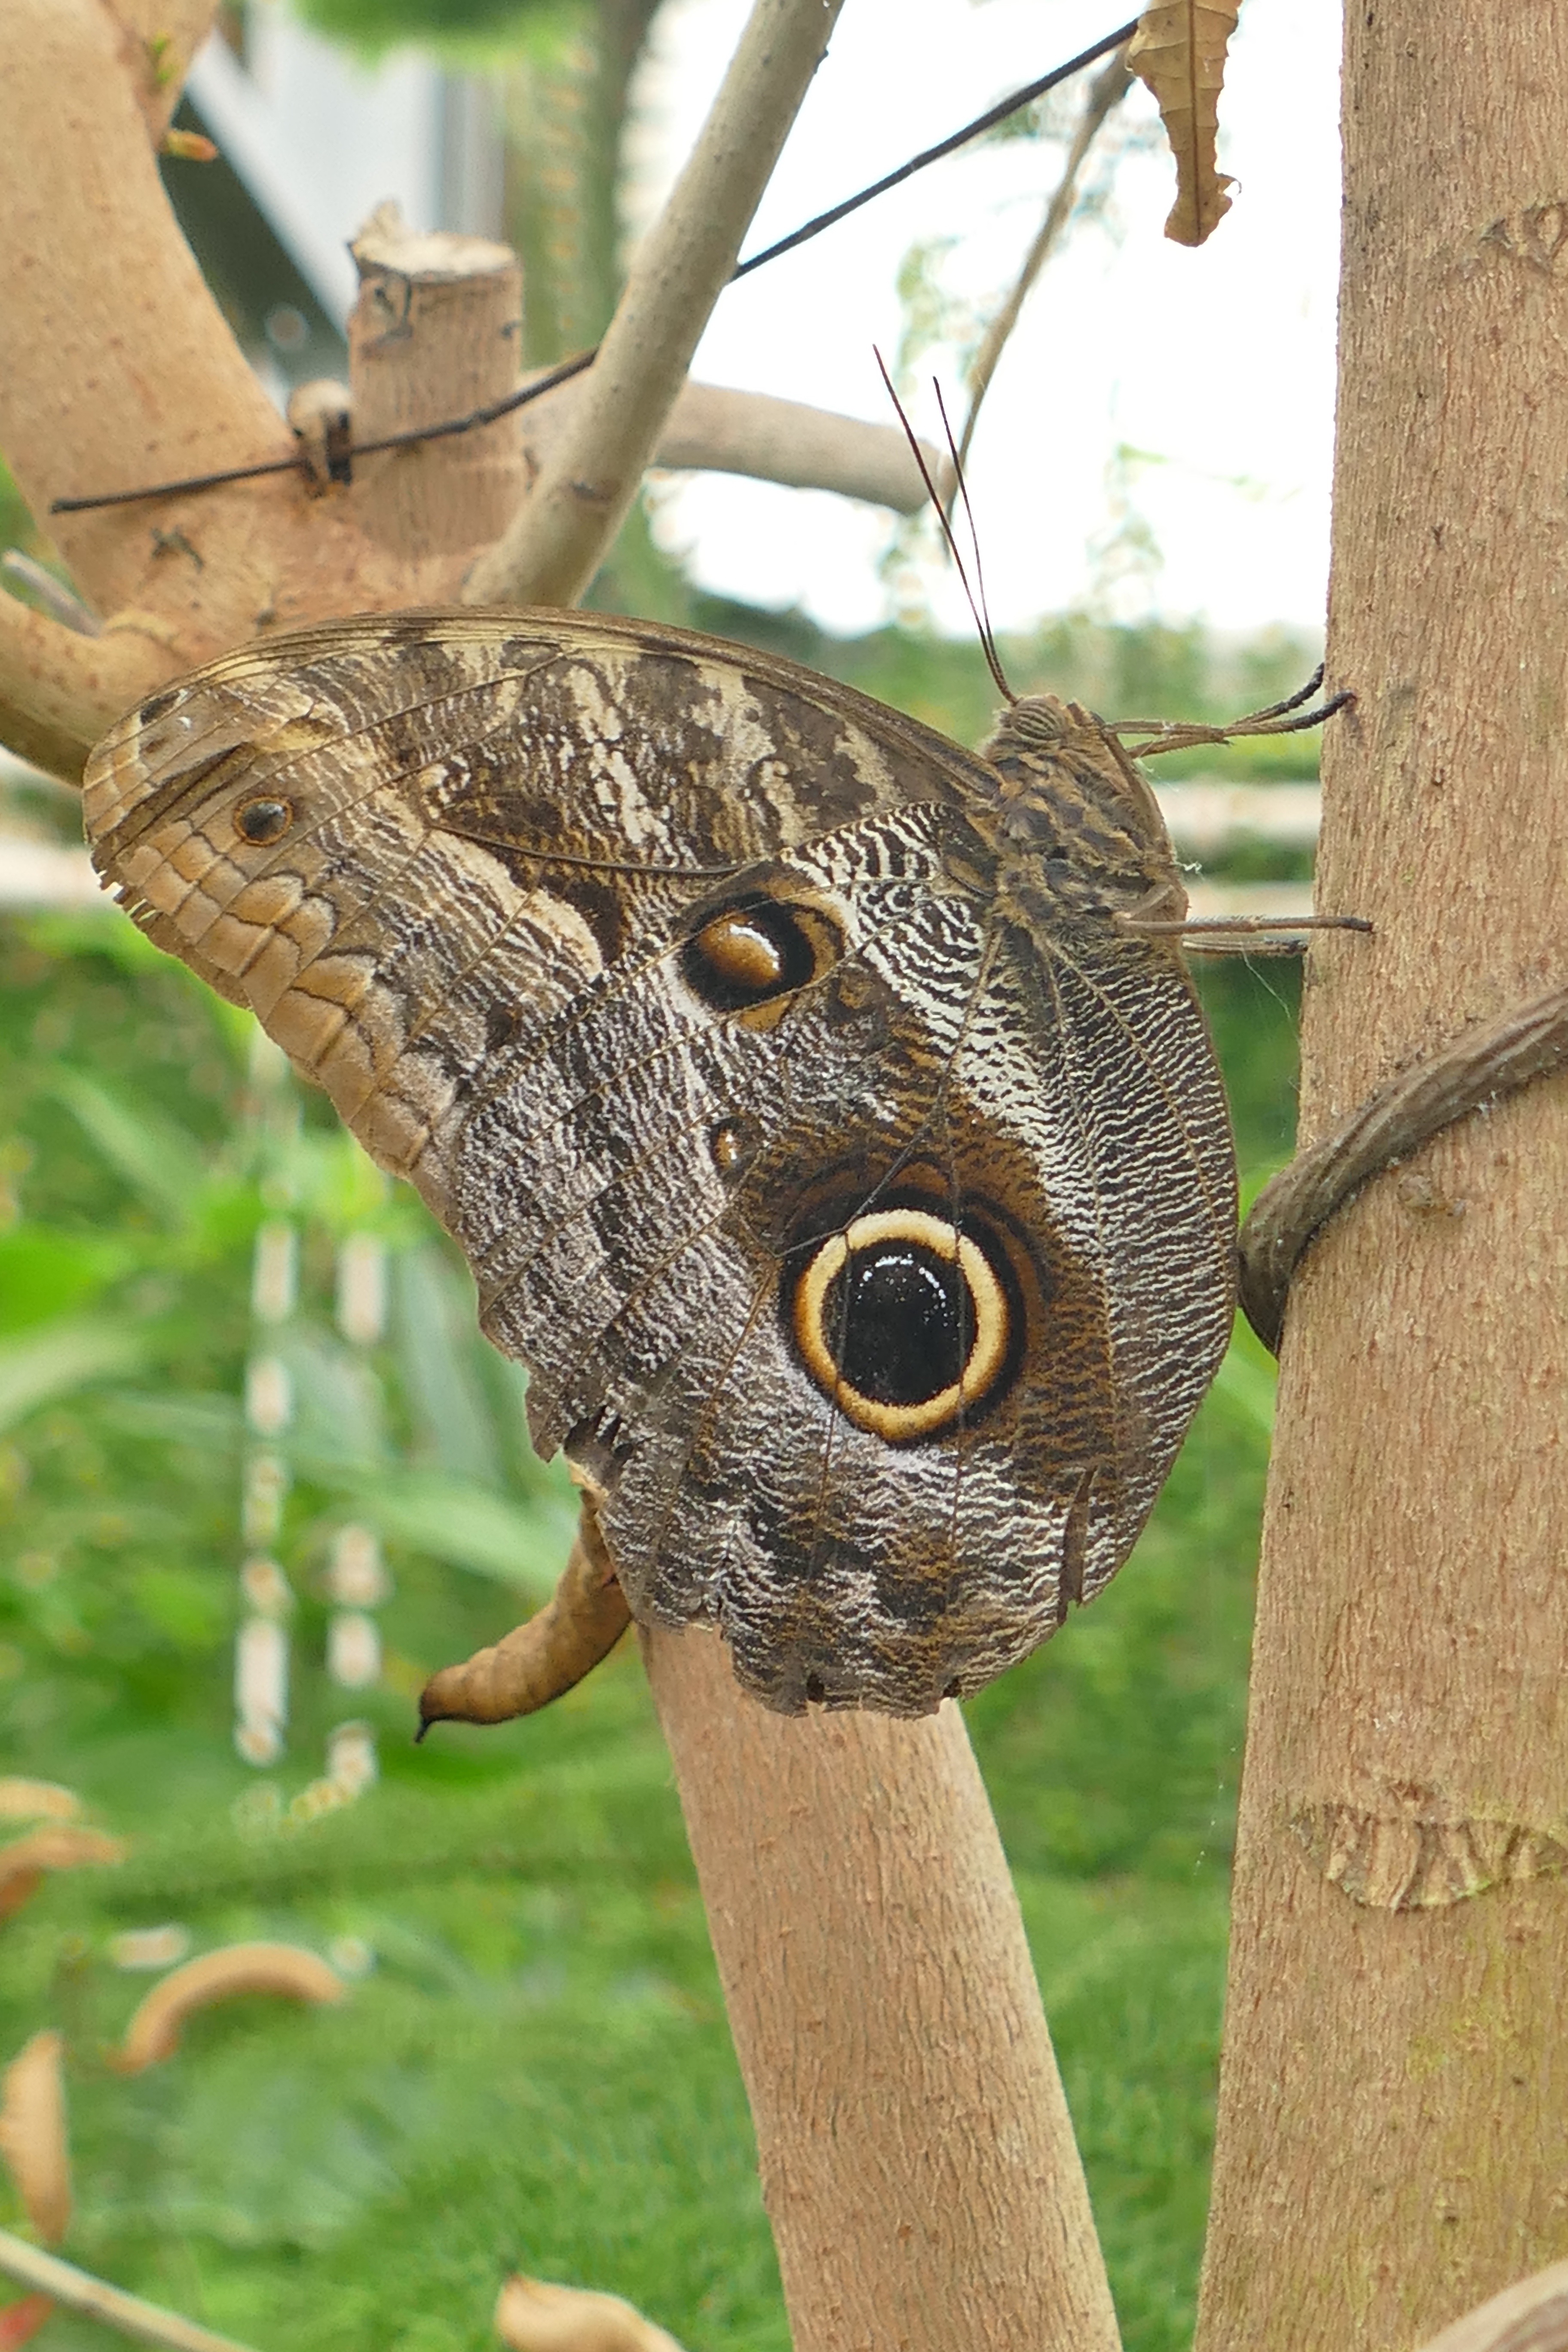
tree, branch, flower, wildlife, insect, butterfly, close, fauna, invertebrate, owl butterfly, moths and butterflies